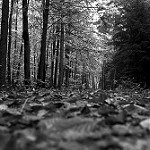
Label: B & W